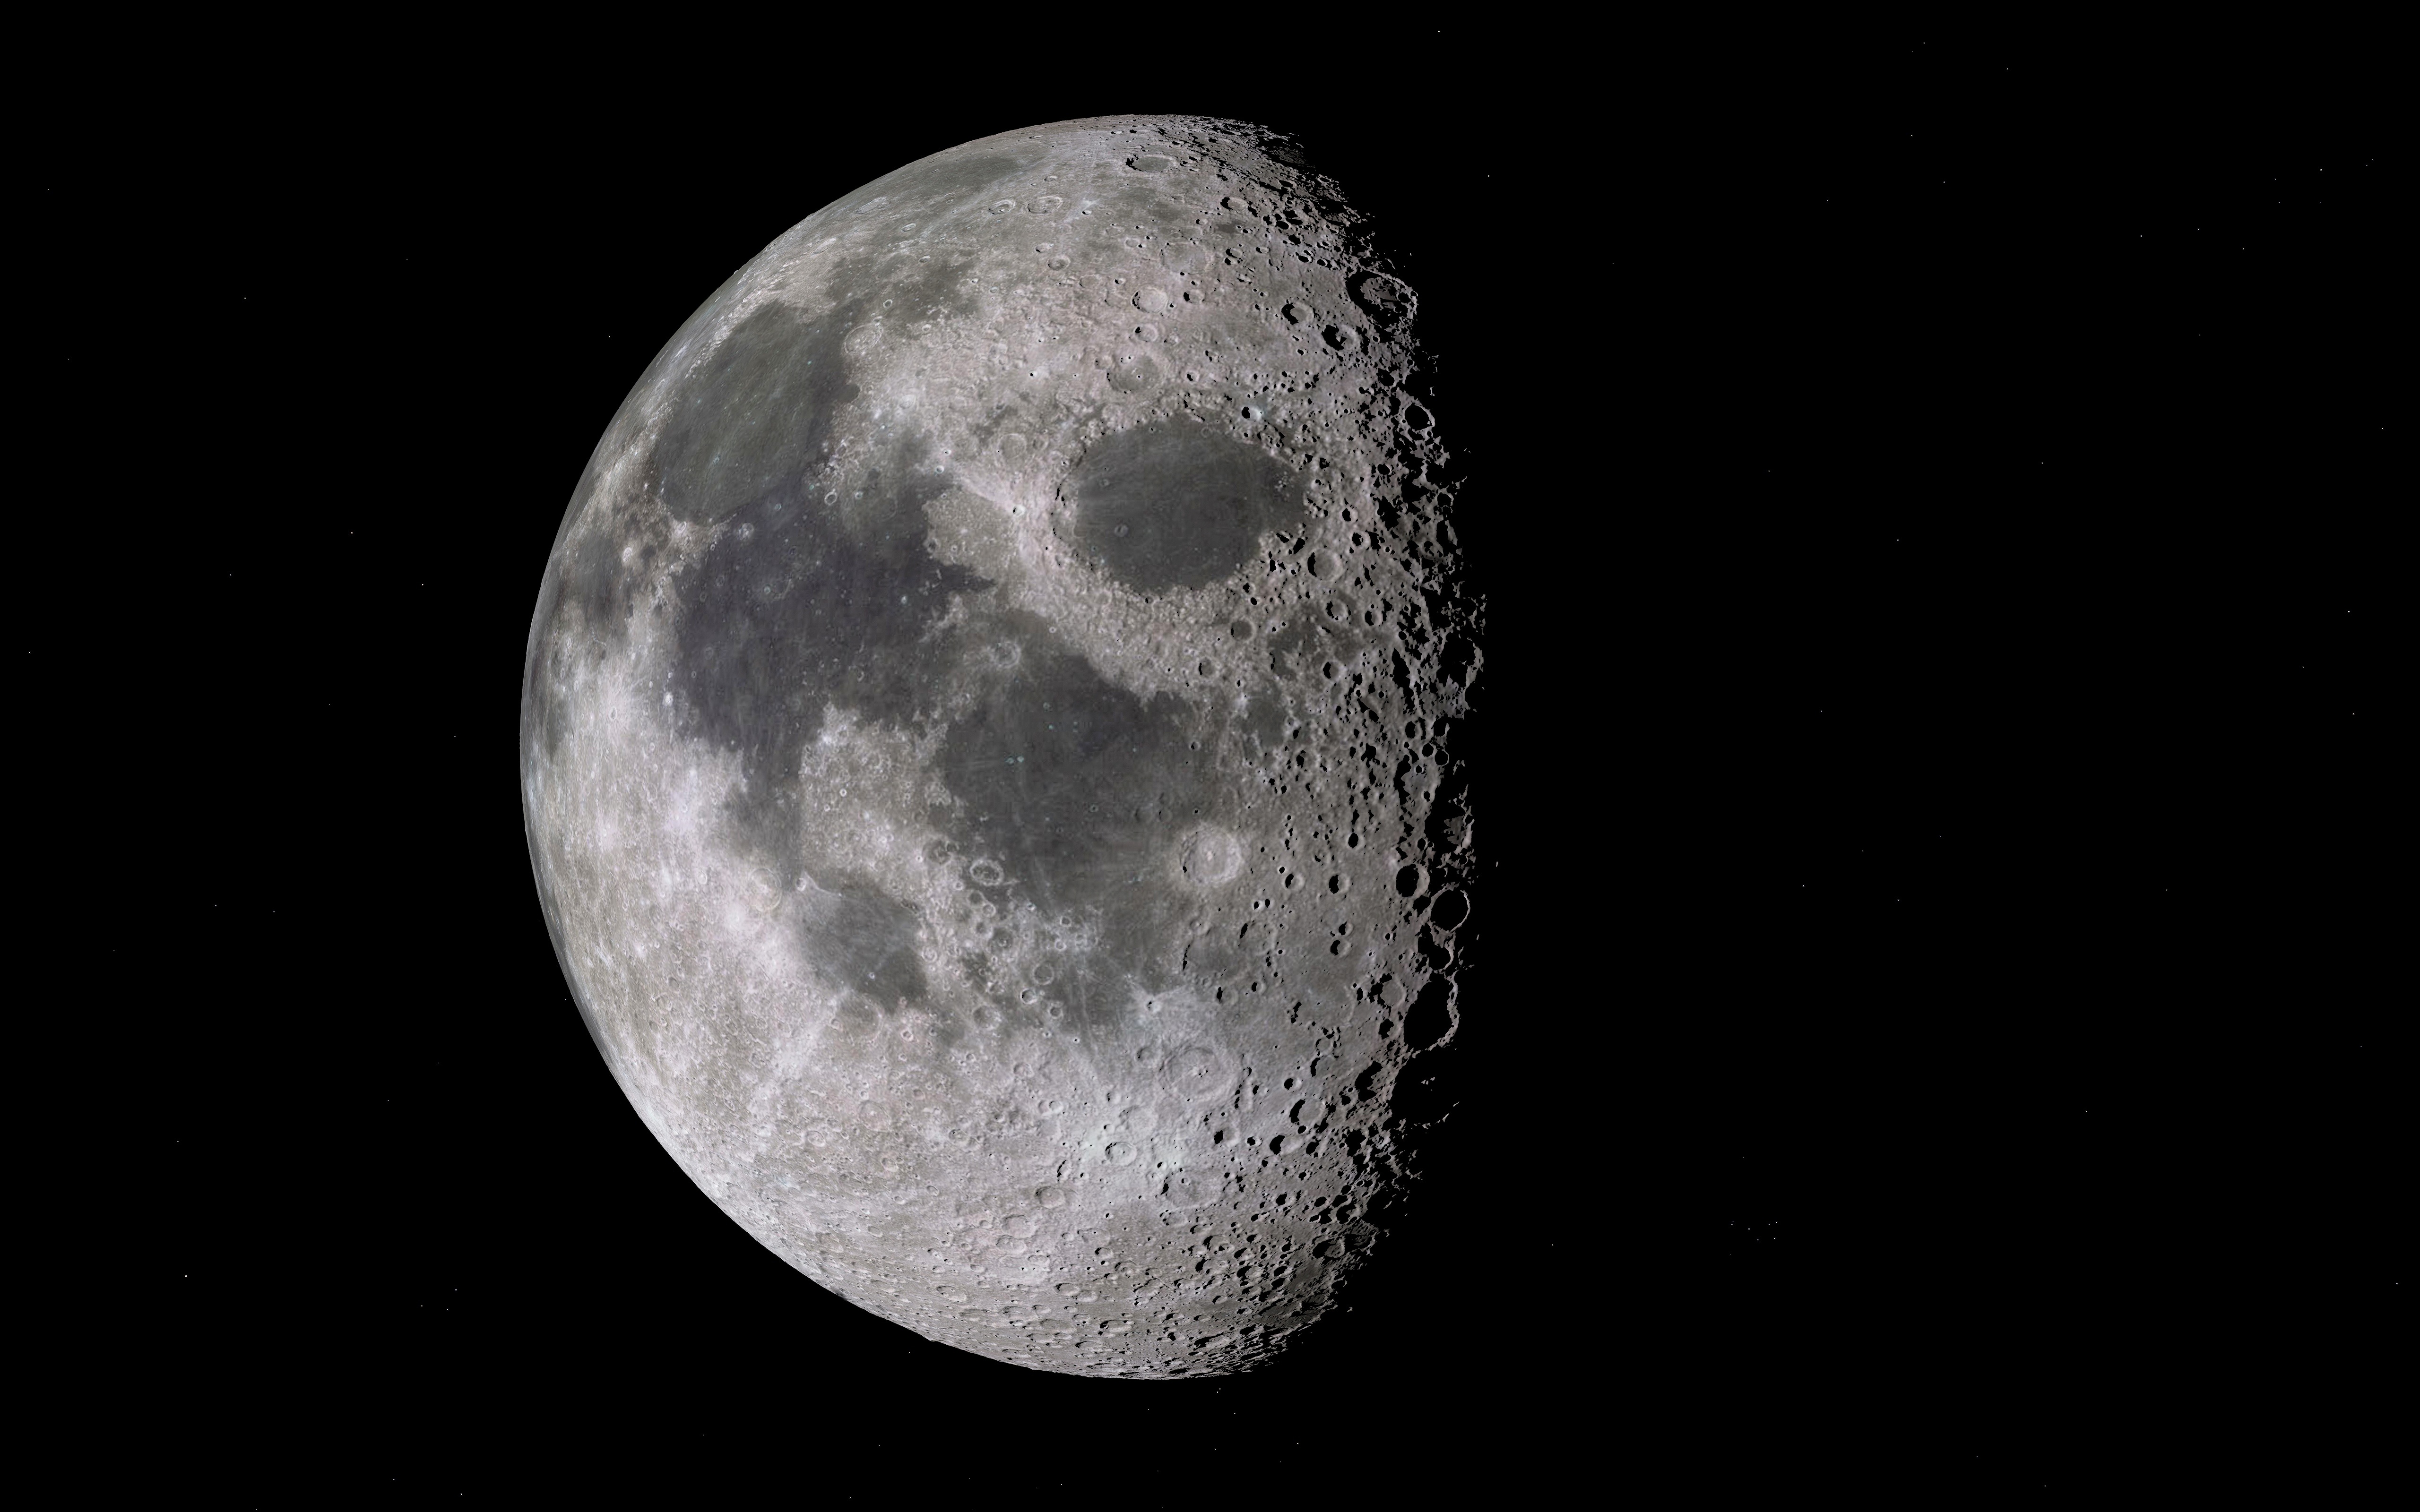
black and white, sky, star, cosmos, atmosphere, dry, space, crater, moon, satellite, grey, astronomy, luna, lunar, celestial body, mare, 3d, all, dusty, side light, ache, lifeless, earth's moon, astronomical object, day night boundary, lava surface, cinema 4 d, ring mountain, star customer